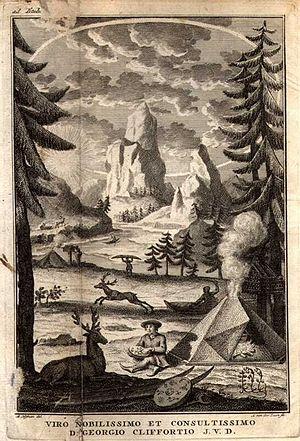
Flora Lapponica est un livre paru en 1737 sur les plantes de Laponie écrit par le botaniste, zoologiste et naturaliste Carl von Linné. Ce livre fait suite à son expédition en Laponie entre le 12 mai et le 10 septembre 1732, financée par l'académie royale des sciences de Suède. C'est la première mise en pratique des idées de Linné sur la nomenclature et la classification. 534 espèces y sont décrites, avec leur distribution géographique et leur taxonomie.